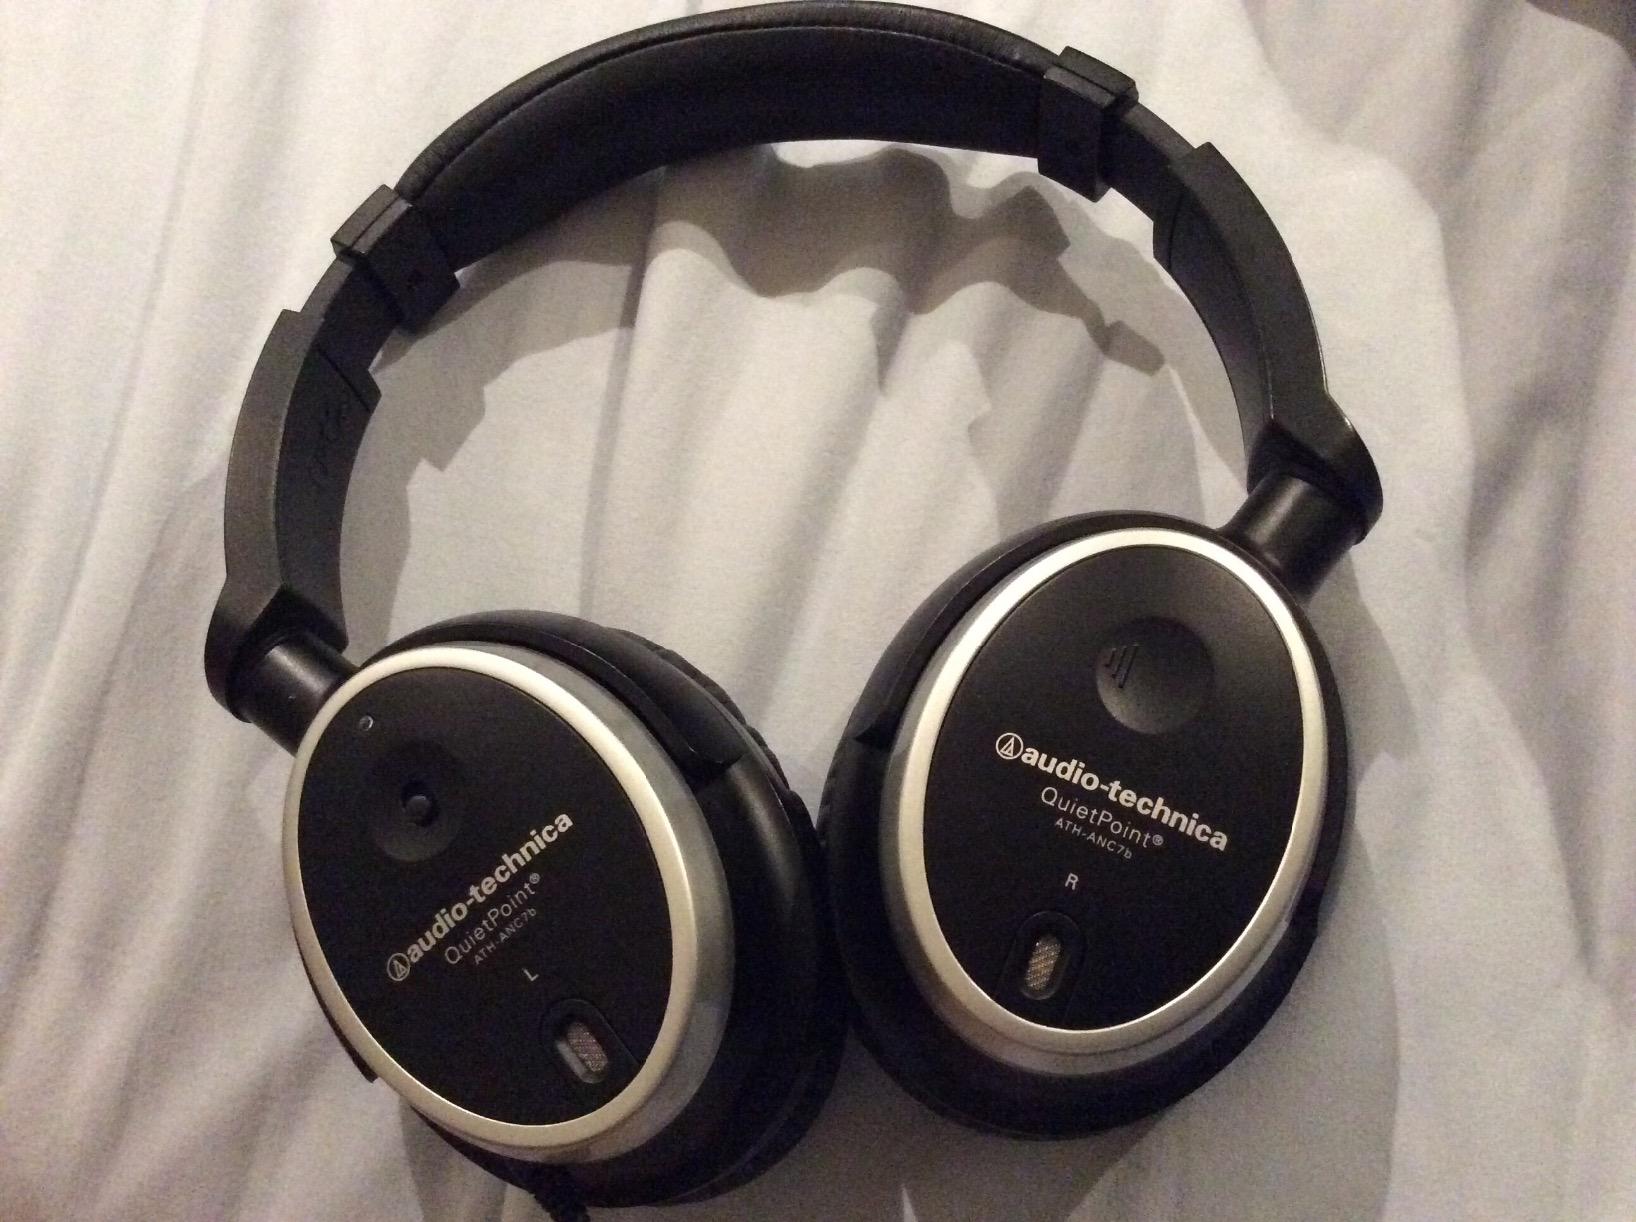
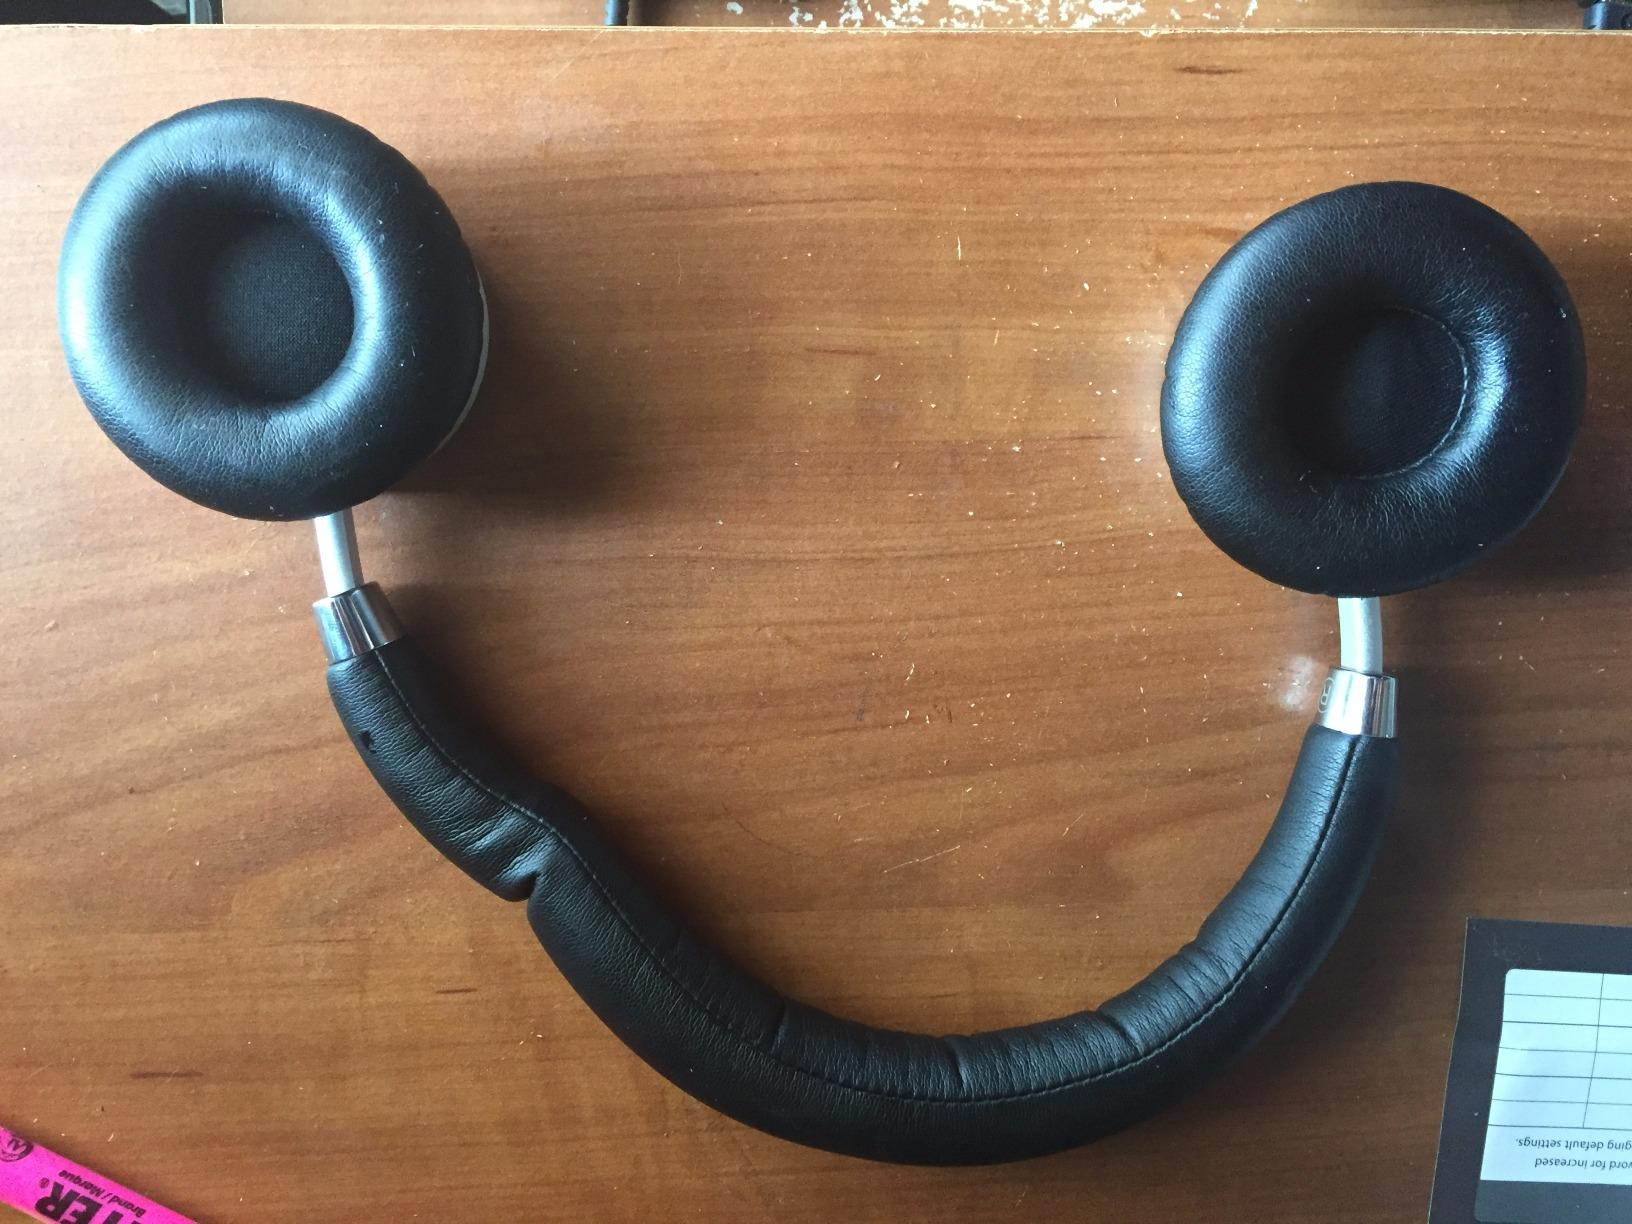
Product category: headphones
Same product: no